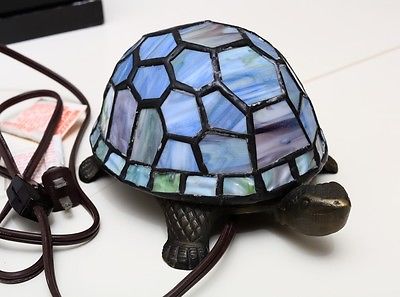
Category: lamp